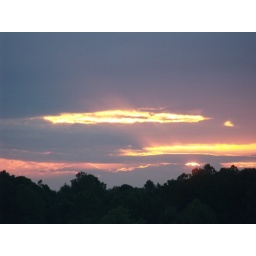
sunrise through the clouds with rays of orange light looking very beautiful against a purple background